Colusa High School and Grounds

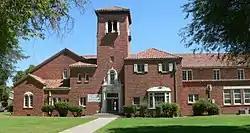

The Colusa High School and Grounds, at 745 10th St. in Colusa, California, was built during 1925 to 1926. It was listed on the National Register of Historic Places in 1976. It was built as a high school in 1926 and later served as a junior high school, until 1976. At the time of its National Register nomination it was most commonly known as the Old Colusa Junior High School.